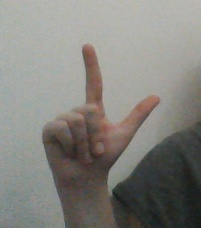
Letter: laam